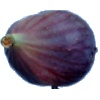
Label: fig